Ptolemaic Kingdom

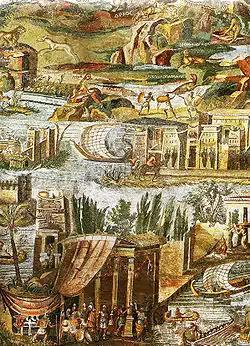
A detail of the Nile mosaic of Palestrina, showing Ptolemaic Egypt c. 100 BC

Nevertheless, the Ptolemies remained generally supportive of the Egyptian religion, which always remained key to their legitimacy. Egyptian priests and other religious authorities enjoyed royal patronage and support, more or less retaining their historical privileged status. Temples remained the focal point of social, economic, and cultural life; the first three reigns of the dynasty were characterized by rigorous temple building, including the completion of projects left over from the previous dynasty; many older or neglected structures were restored or enhanced. The Ptolemies generally adhered to traditional architectural styles and motifs. In many respects, the Egyptian religion thrived: temples became centers of learning and literature in the traditional Egyptian style. The worship of Isis and Horus became more popular, as did the practice of offering animal mummies.